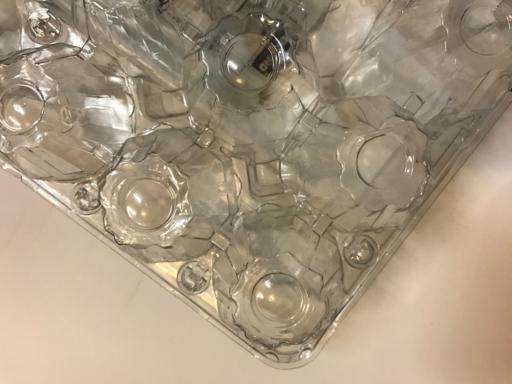
Waste category: plastic